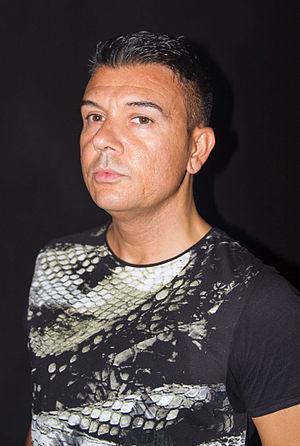
Technoboy, né Cristiano Giusberti le 19 décembre 1970 à Bologne, est un producteur et disc jockey de hardstyle italien.